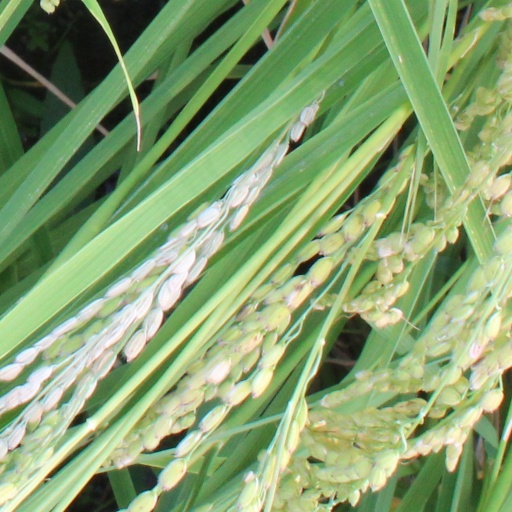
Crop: rice